Música de feria

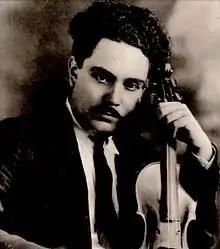
Silvestre Revueltas in 1930

Música de feria (Fair Music) is a composition for string quartet by the Mexican composer and violinist Silvestre Revueltas, written in 1932. Though not so titled by the composer, it is sometimes referred to as his String Quartet No. 4. A performance lasts a little more than nine minutes.